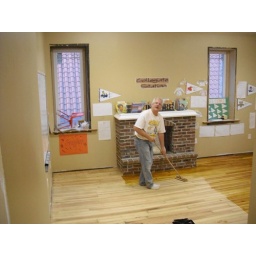
Sanding sealer by John J in bell tower classroom